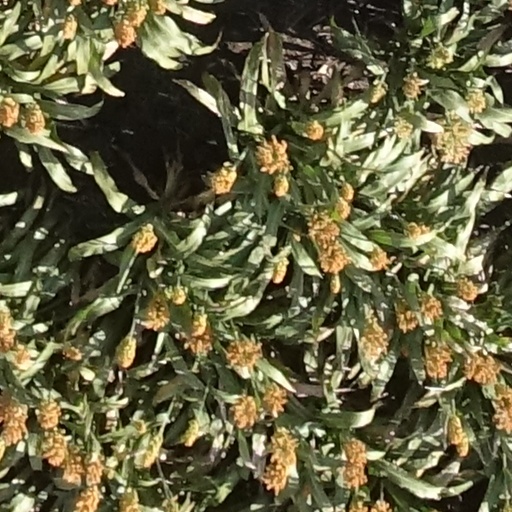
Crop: sorghum